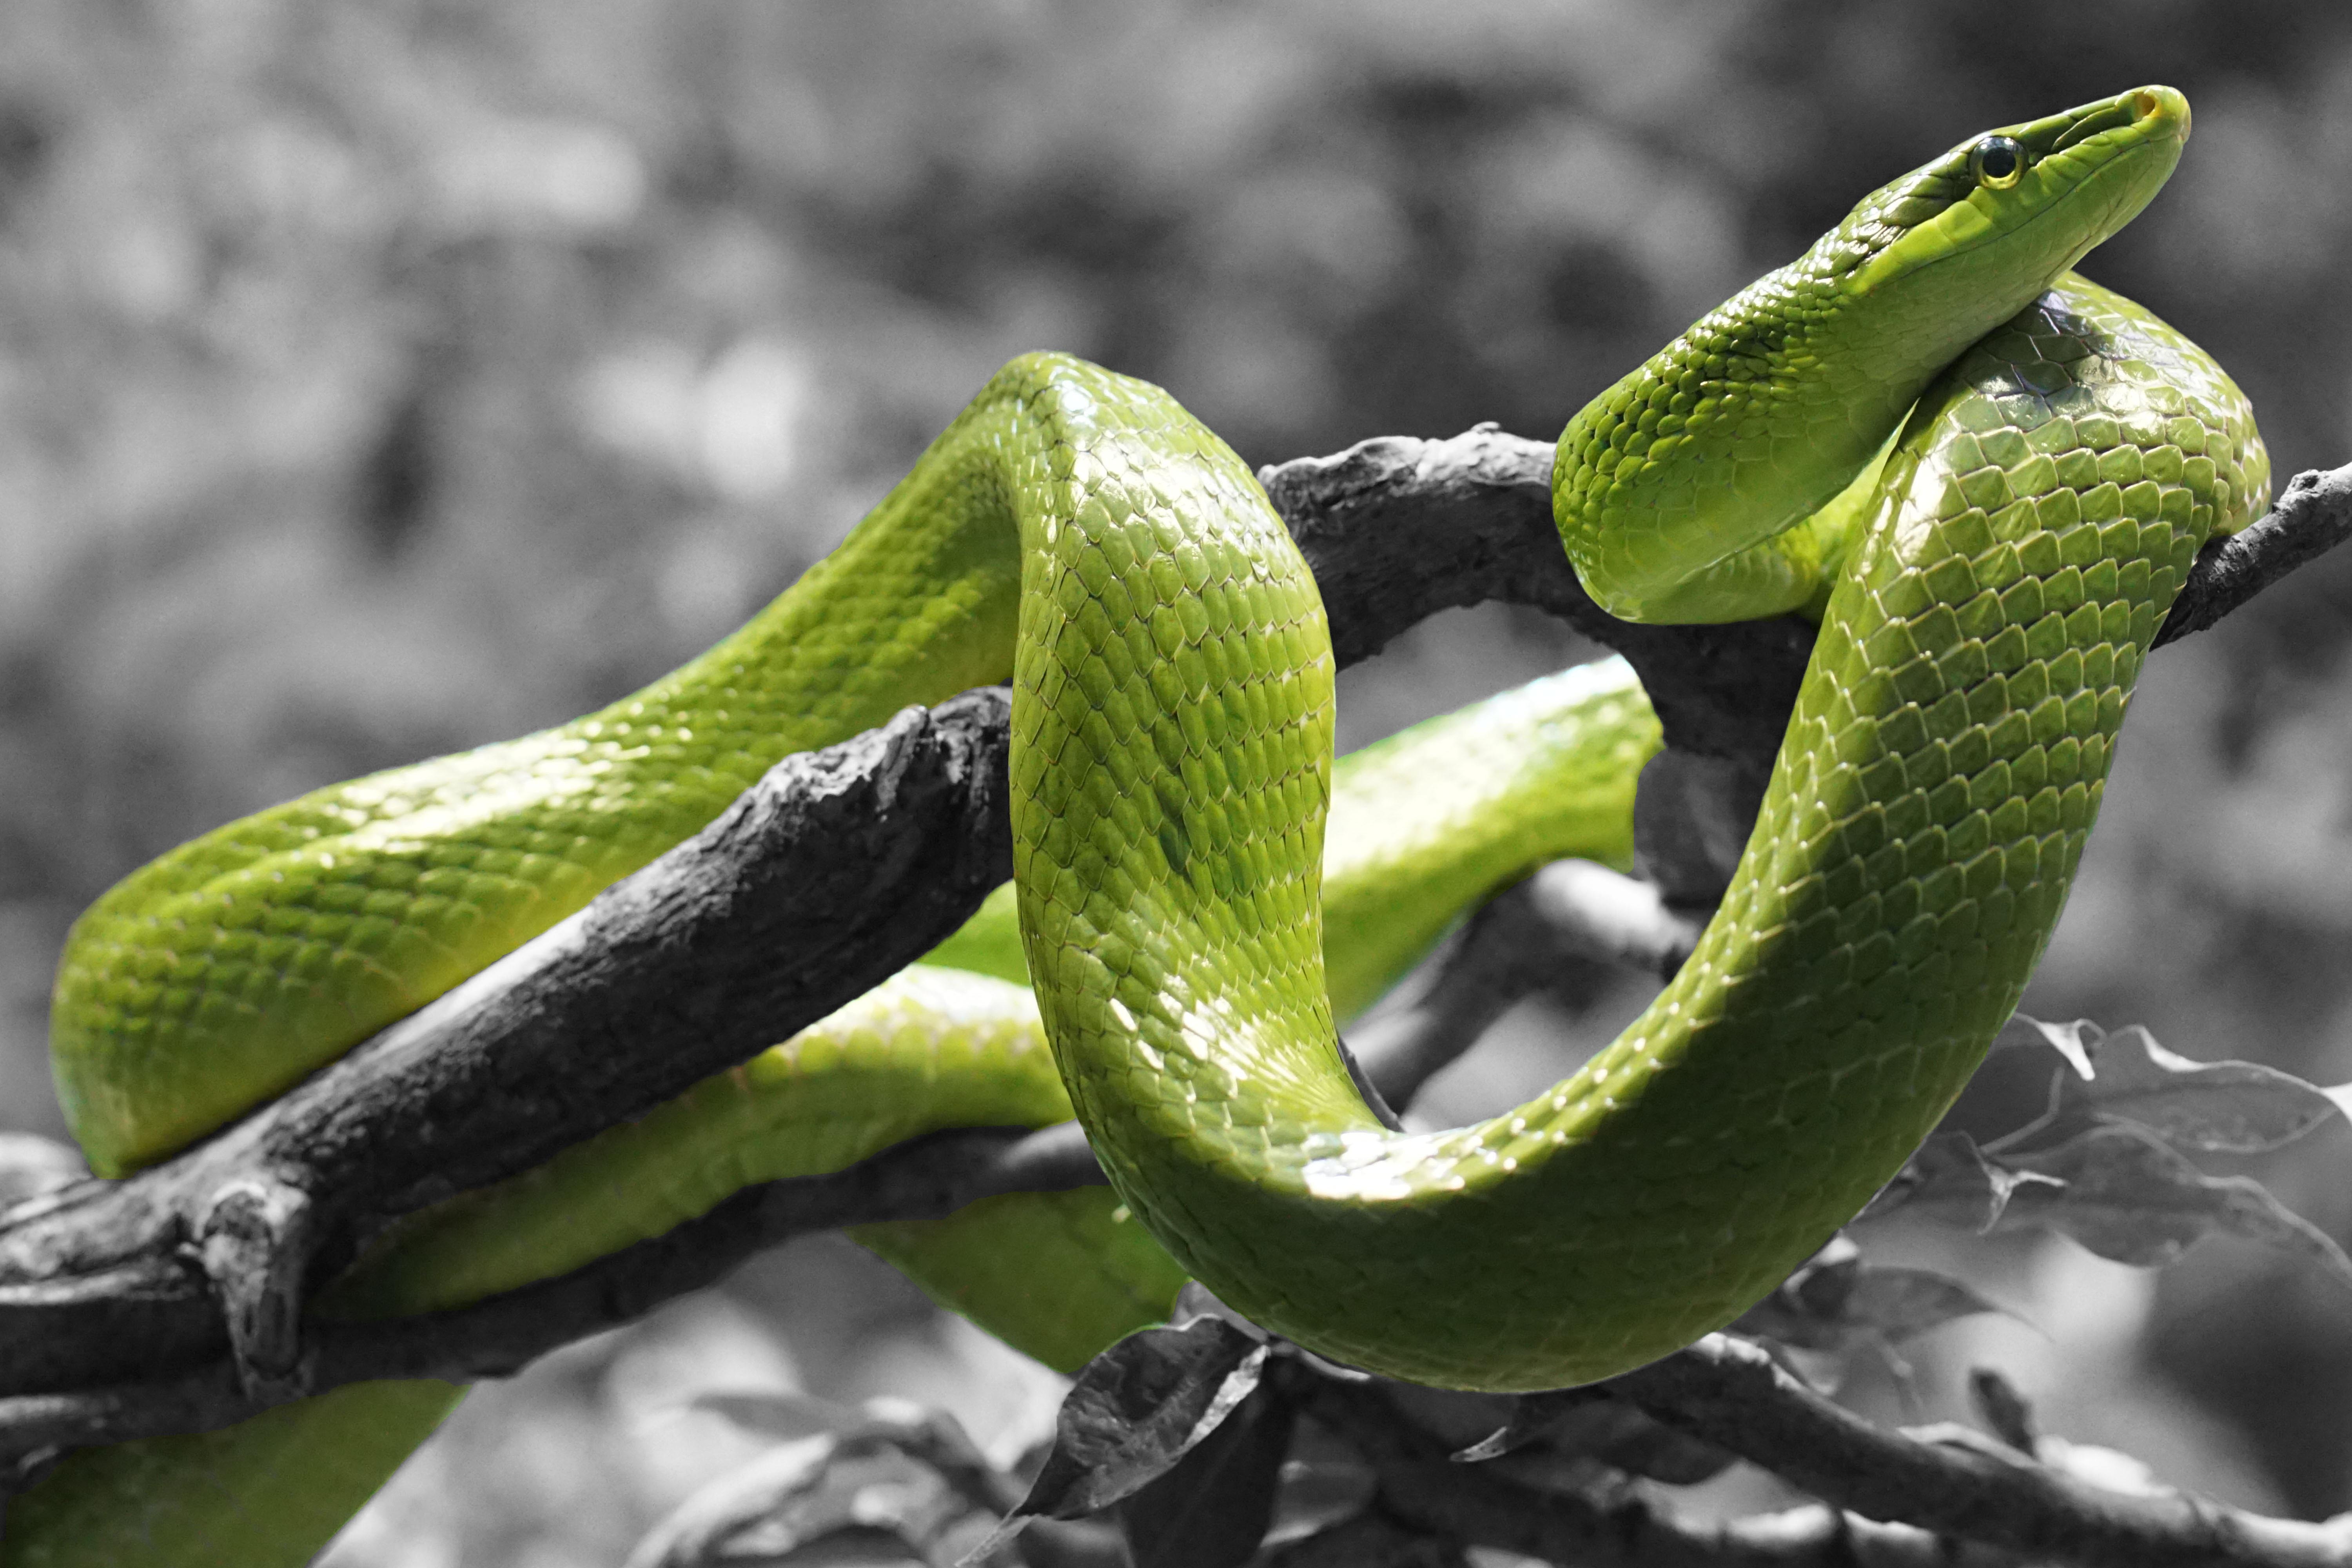
green, reptile, scale, fauna, close up, snake, vertebrate, serpent, grass snake, elapidae, mamba, garter snake, colubridae, color dash, scaled reptile, boas, western green mamba